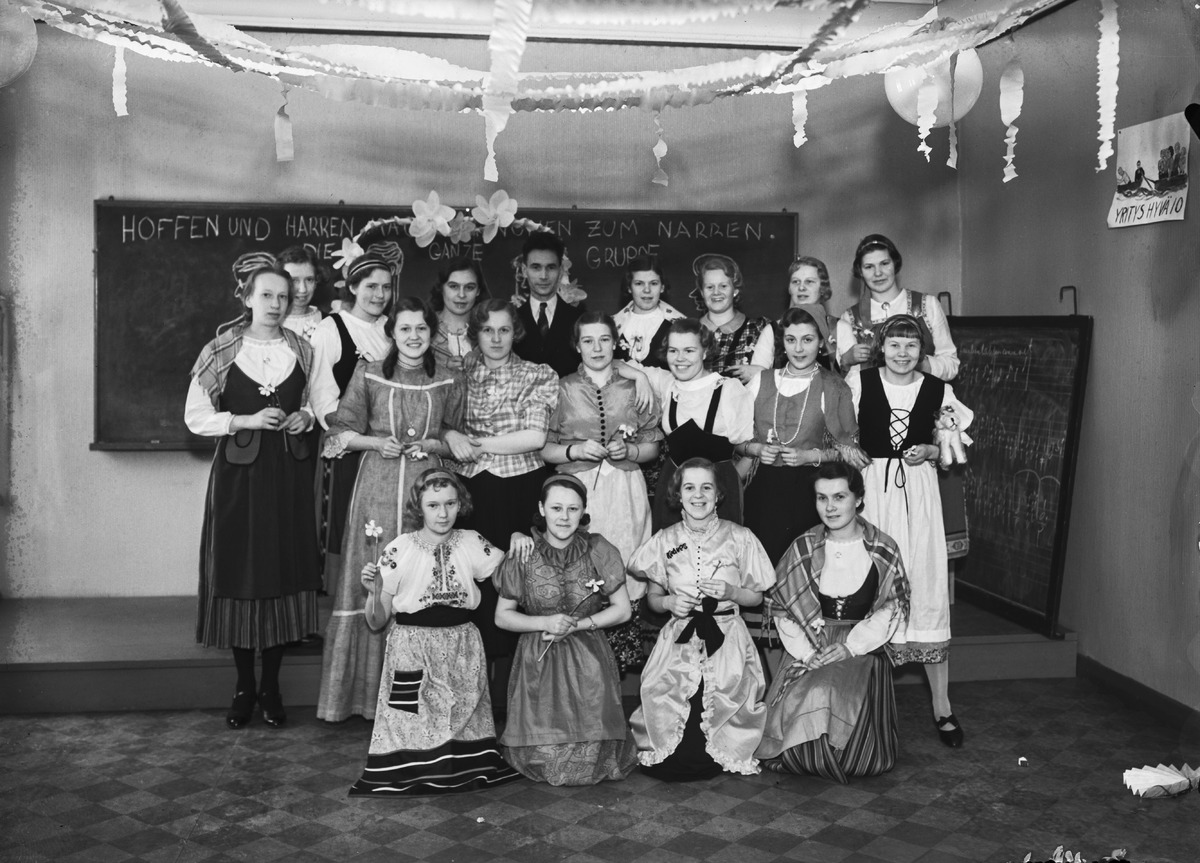
Oulun tyttölyseon abiturientit
Oulu girls' lyceum's candidates for the matriculation examination
sisällön kuvaus: Oulun tyttölyseon abiturientit 24.2.1937. content description: Oulu girls' lyceum's candidates for the matriculation examination on February 24, 1937.
Vuosi: 1937
Paikka: Suomi, Oulu, Suomi, Pohjois-Pohjanmaa, Oulu
Aiheet: Oulun tyttölyseo; abiturientit; lyseot; ryhmäkuva; tyttökoulut; ylioppilaat; ylioppilastutkinto; Oulu girls' lyceum; girls' schools; lyceums; matriculation examination